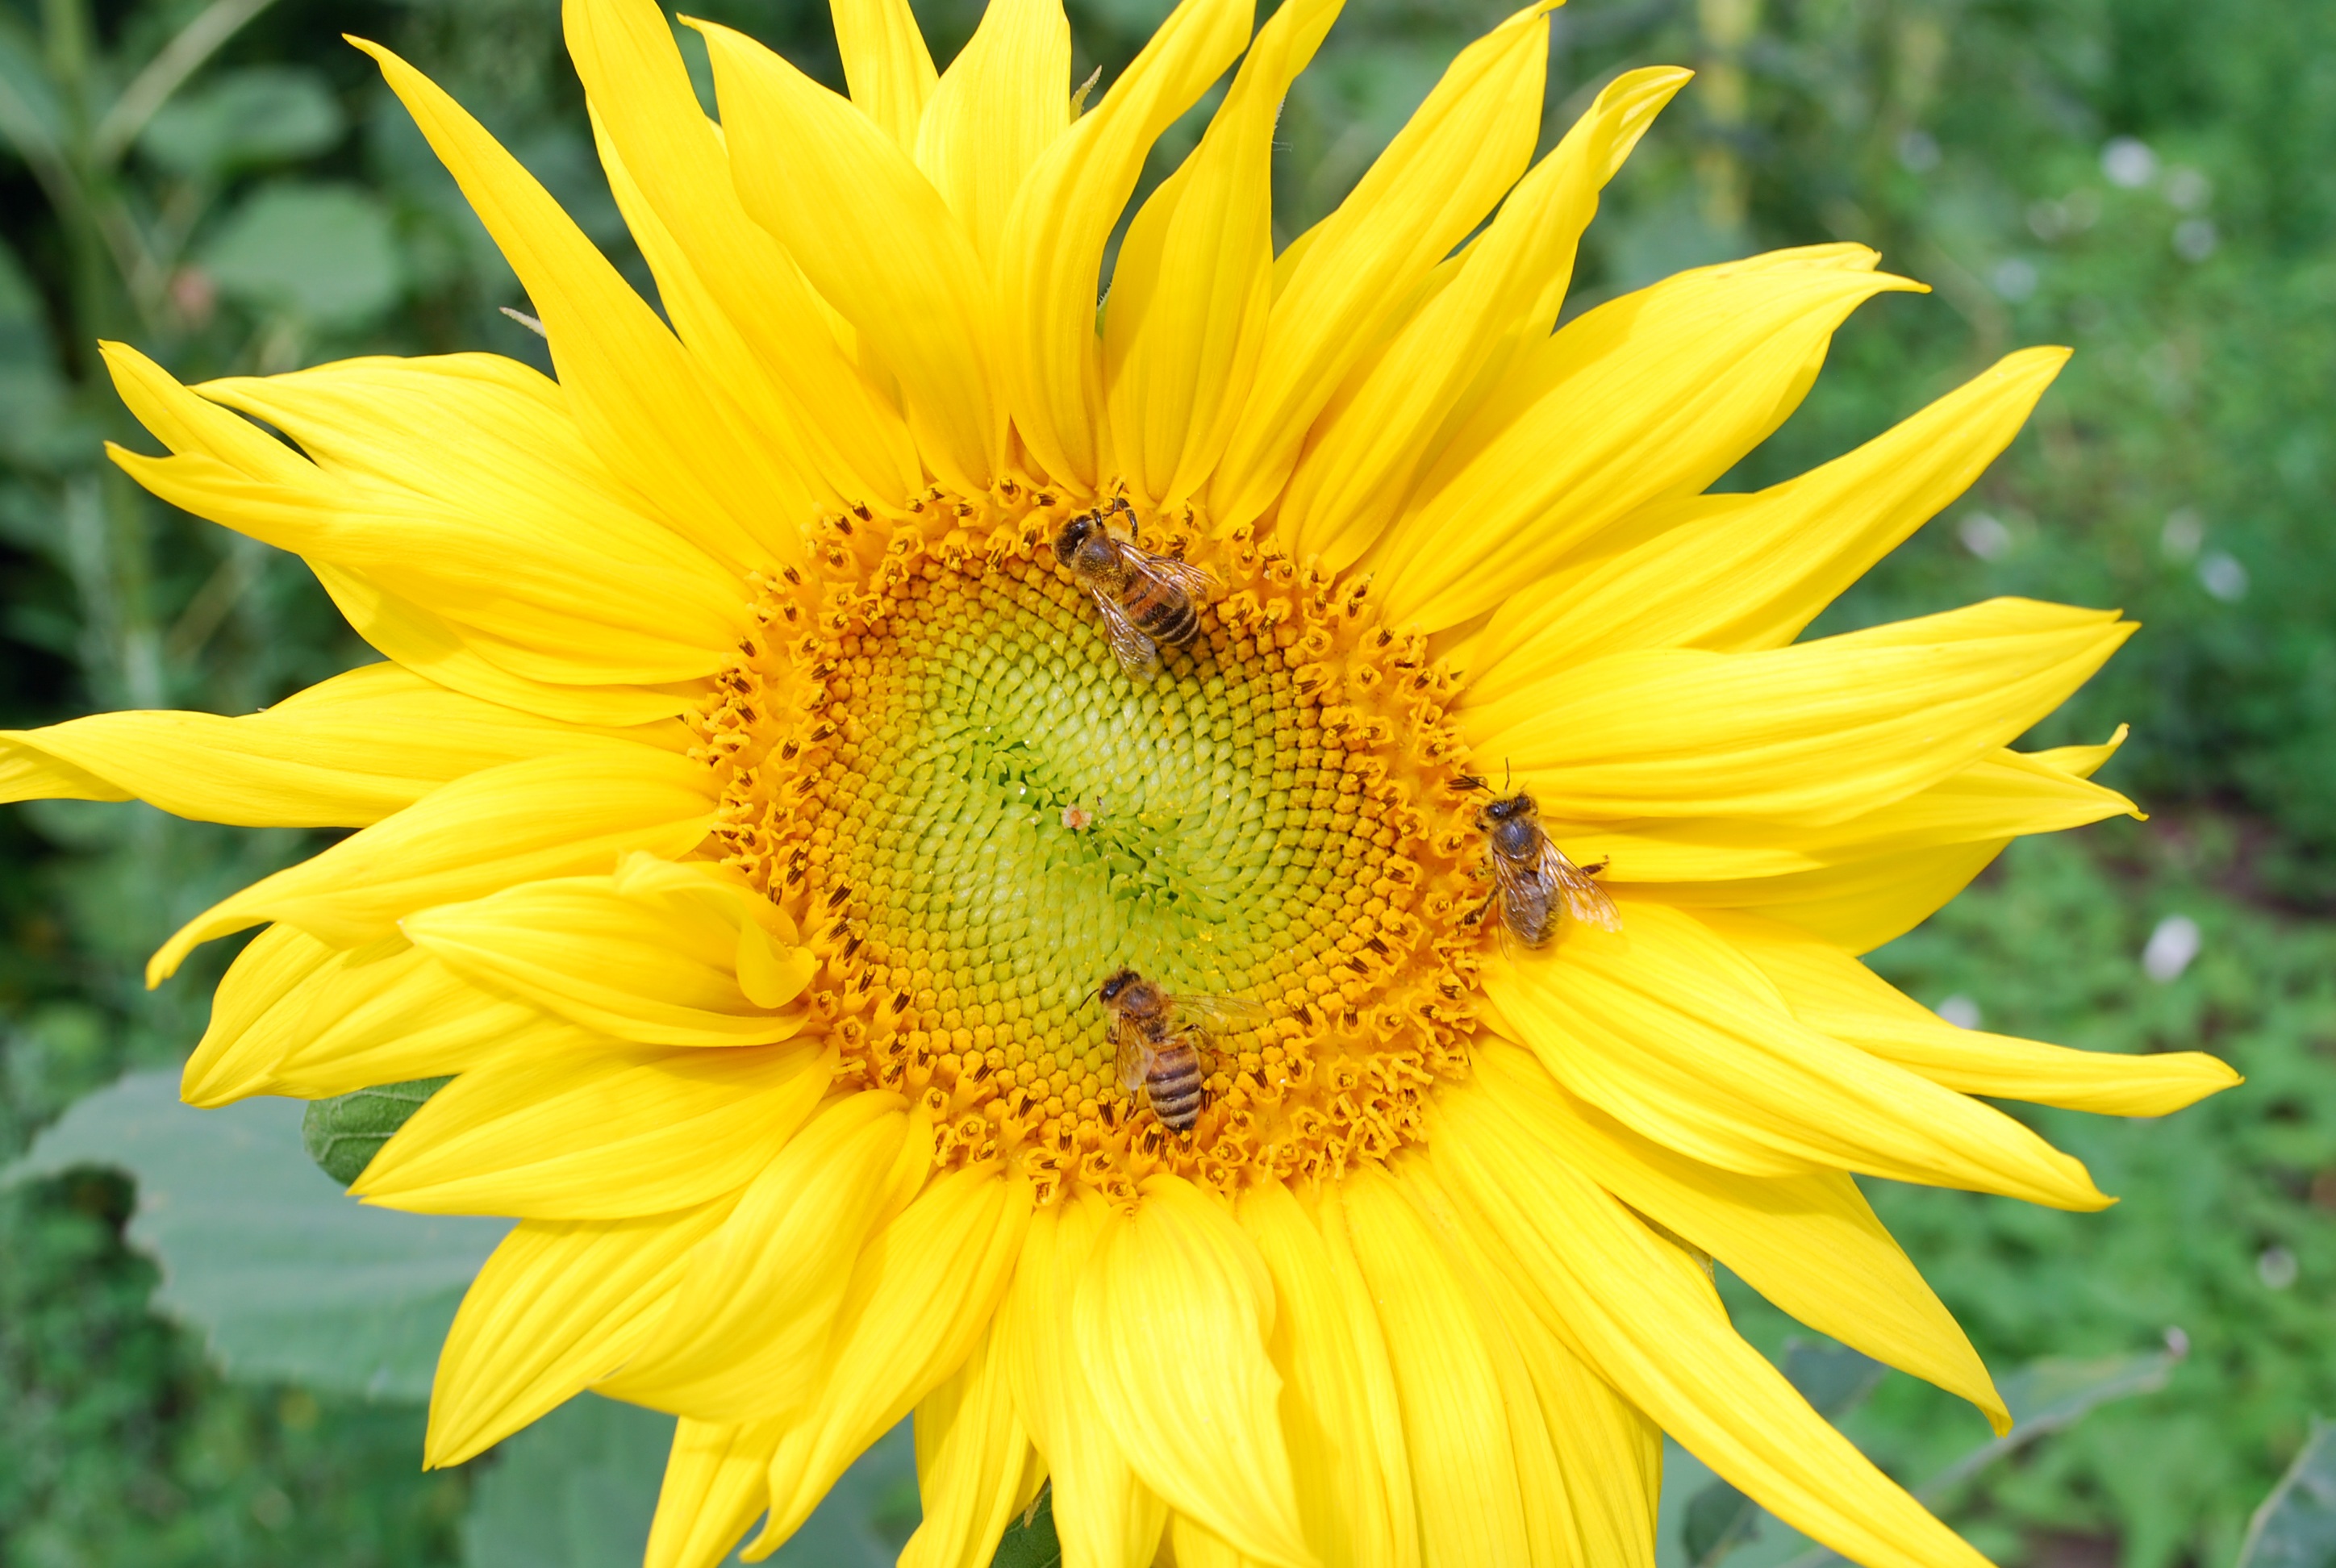
blossom, plant, sun, field, flower, petal, bloom, honey, summer, botany, yellow, garden, close, flora, sunflower, bee, sun flower, vegetarian food, macro photography, arable, flowering plant, daisy family, sunflower seed, annual plant, land plant